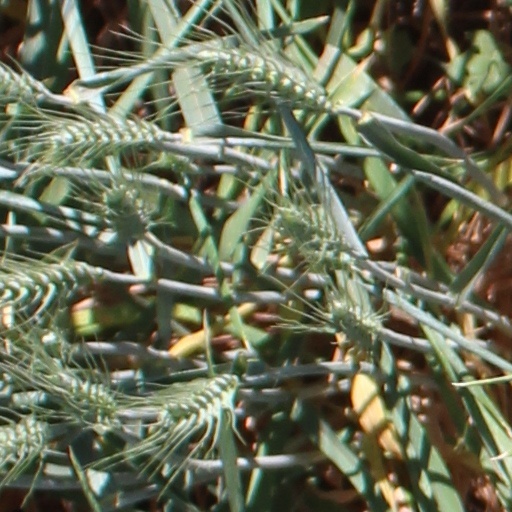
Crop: wheat